Vacheron Constantin

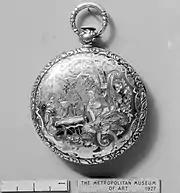

George Ketterer died in 1969, and his son, Jacques Ketterer, succeeded as the head of Vacheron & Constantin. In 1970, the company officially changed its name to "Vacheron Constantin".